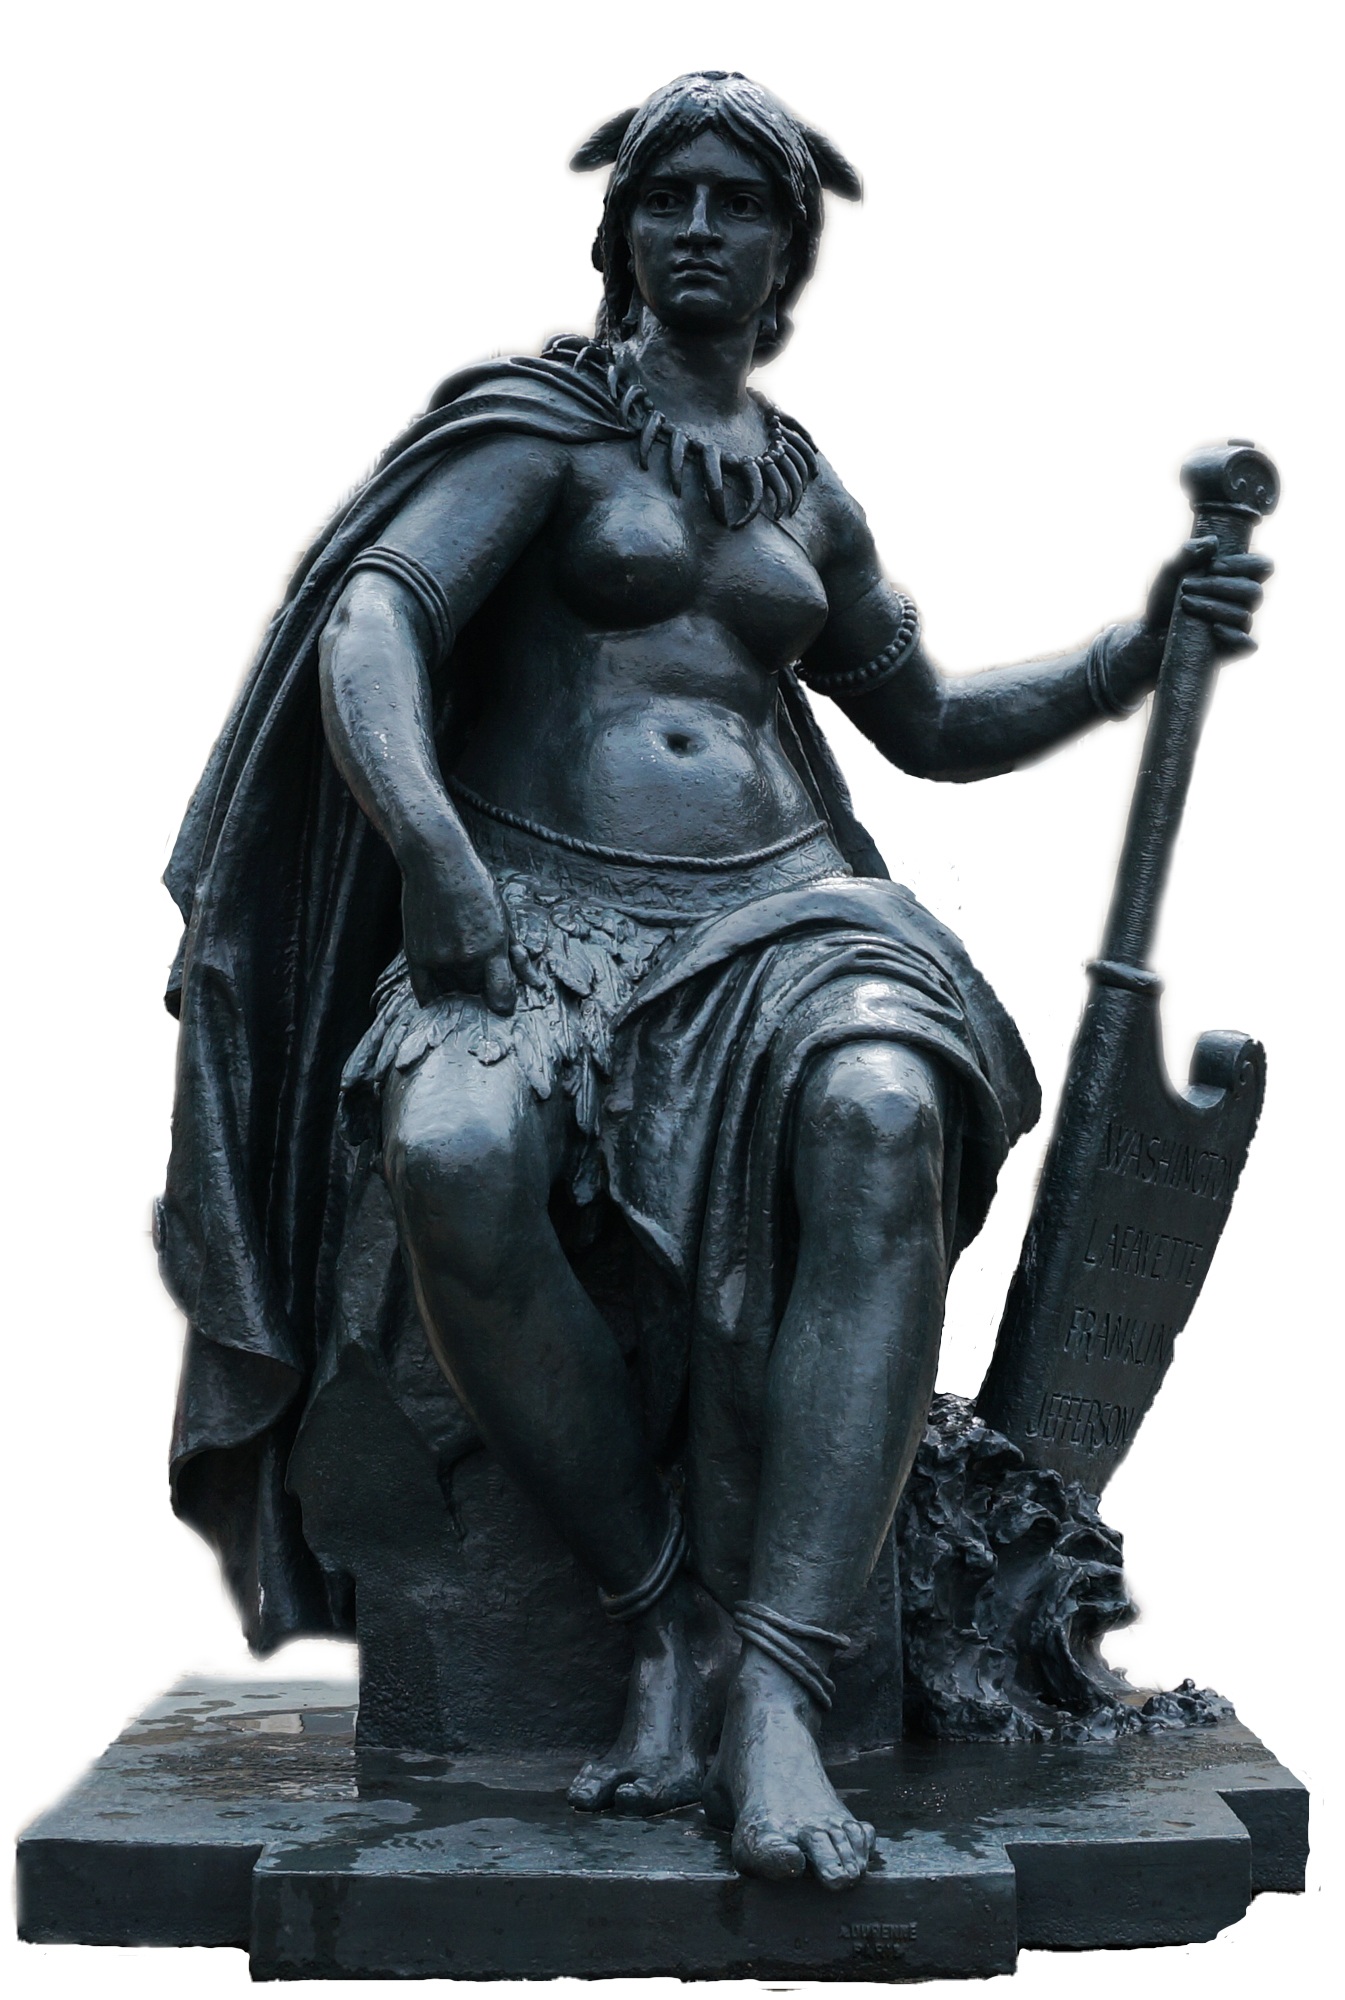
woman, paris, monument, statue, metal, sculpture, art, figure, bronze, bronze sculpture, classical sculpture